Staro Selo, Kobarid

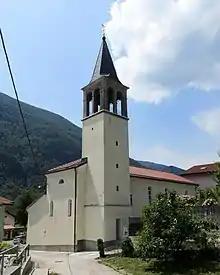
Saint Leonard's Church

The church in the centre of the settlement is dedicated to Saint Leonard.